United Nations Parliamentary Assembly

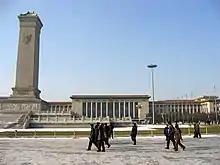
The composition of the Chinese National People's Congress (seated at the Great Hall of the People, shown here) is controlled by the ruling Chinese Communist Party.

A significant practical obstacle to a completely democratically elected and representative UNPA is that, in contrast to the situation in which the European Parliament functions, a significant number of UN members, including populous countries such as China are not electoral democracies. In the past, bodies such as the United Nations Commission on Human Rights were criticized for being dominated by abusive regimes. If UNPA representatives were to be drawn from member nations' parliaments, it could create legitimacy concerns since some national legislatures are regarded as a rubber stamp for the rulers' decrees.